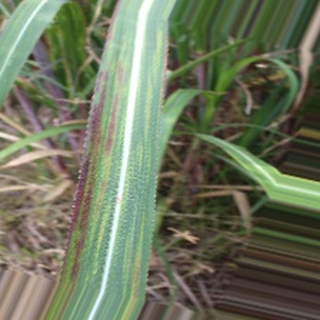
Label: sugarcane_bacterial_blight